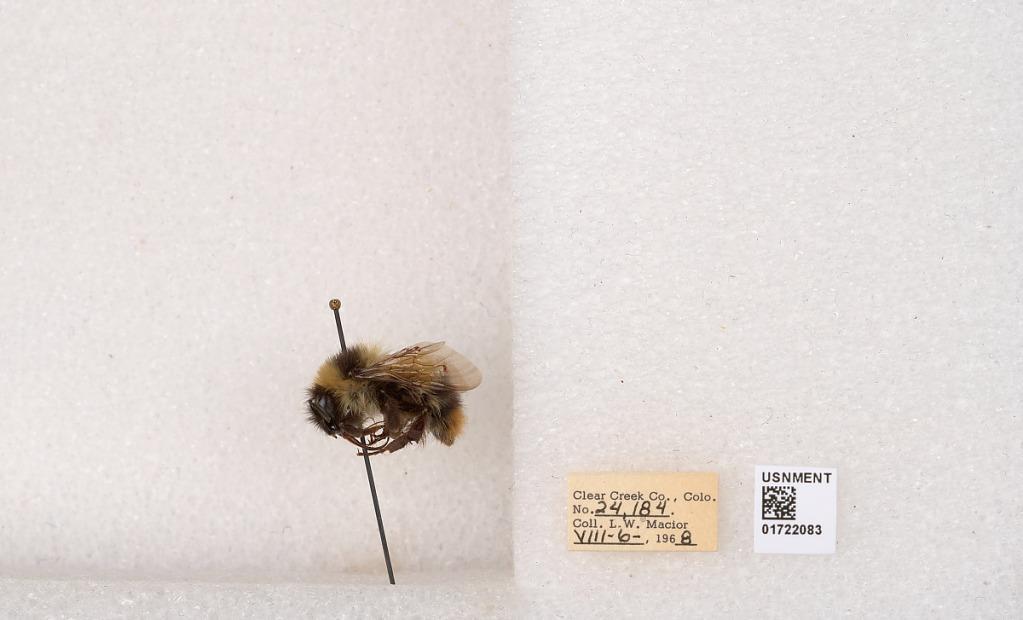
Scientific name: Bombus kirbyellus
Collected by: L. Macior
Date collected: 1968-8-6
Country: United States
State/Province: Colorado
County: Clear Creek
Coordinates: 39.6891, -105.644